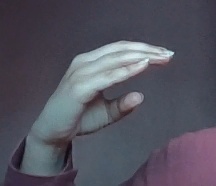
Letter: jeem